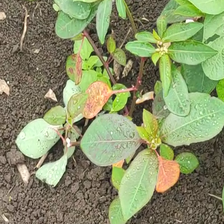
Weed species: Moti_dudhi(Euphorbia_geneculata_L)